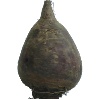
Label: beetroot